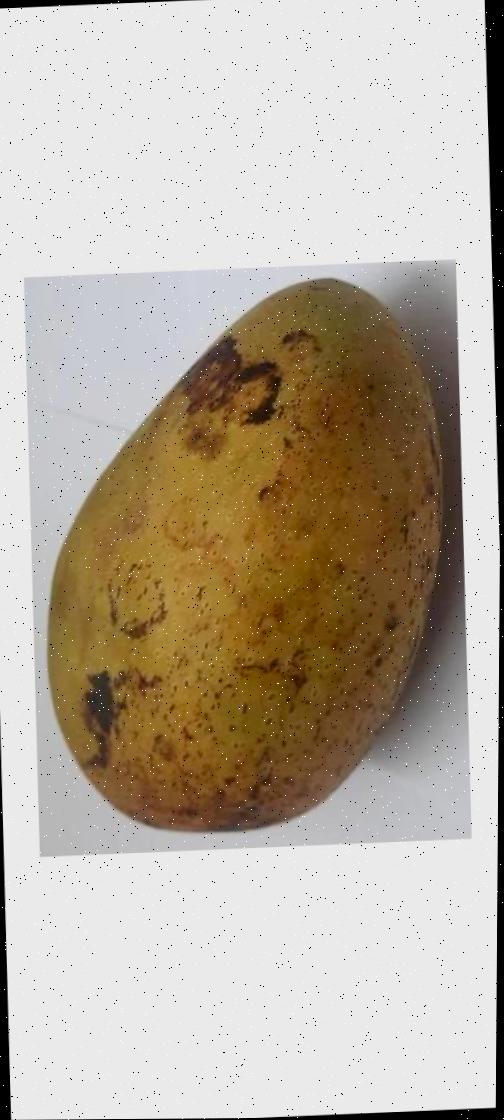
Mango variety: Ashshina Classic